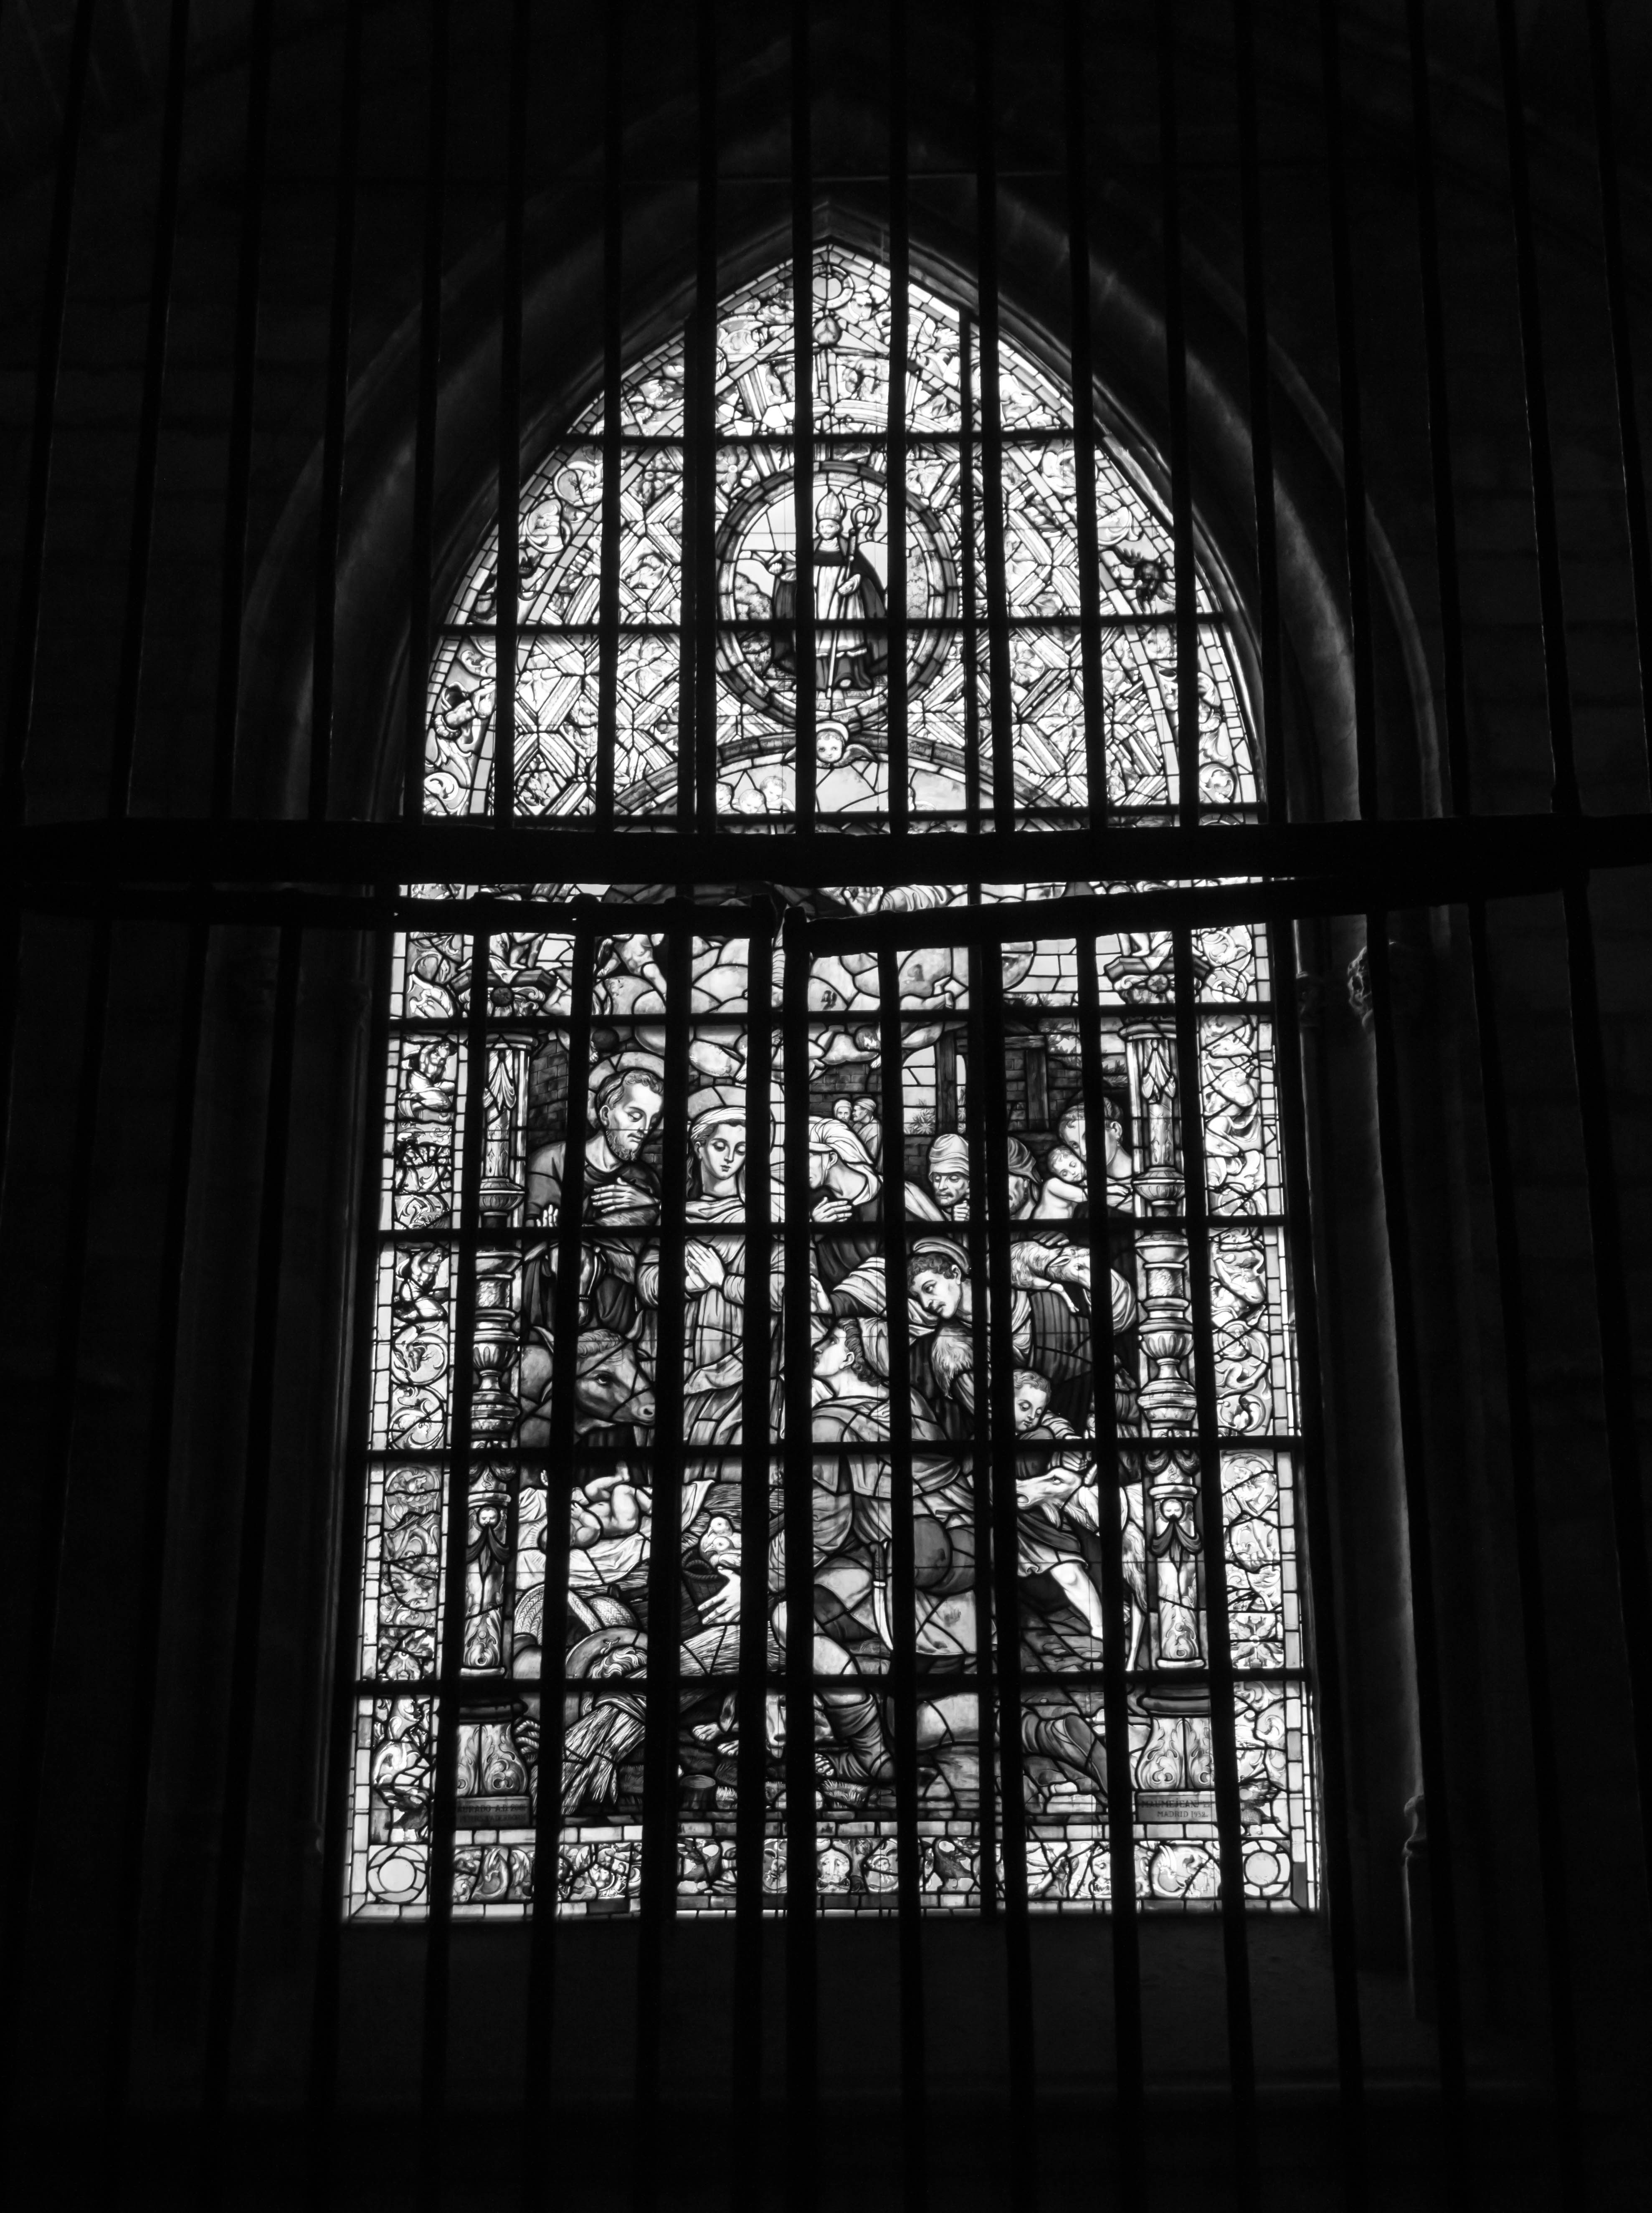
light, black and white, architecture, window, glass, arch, line, artistic, religion, darkness, church, cathedral, black, monochrome, material, spain, temple, symmetry, seville, shape, monuments, stained glass window, gothic architecture, grating, cristalera, monochrome photography, al andalus